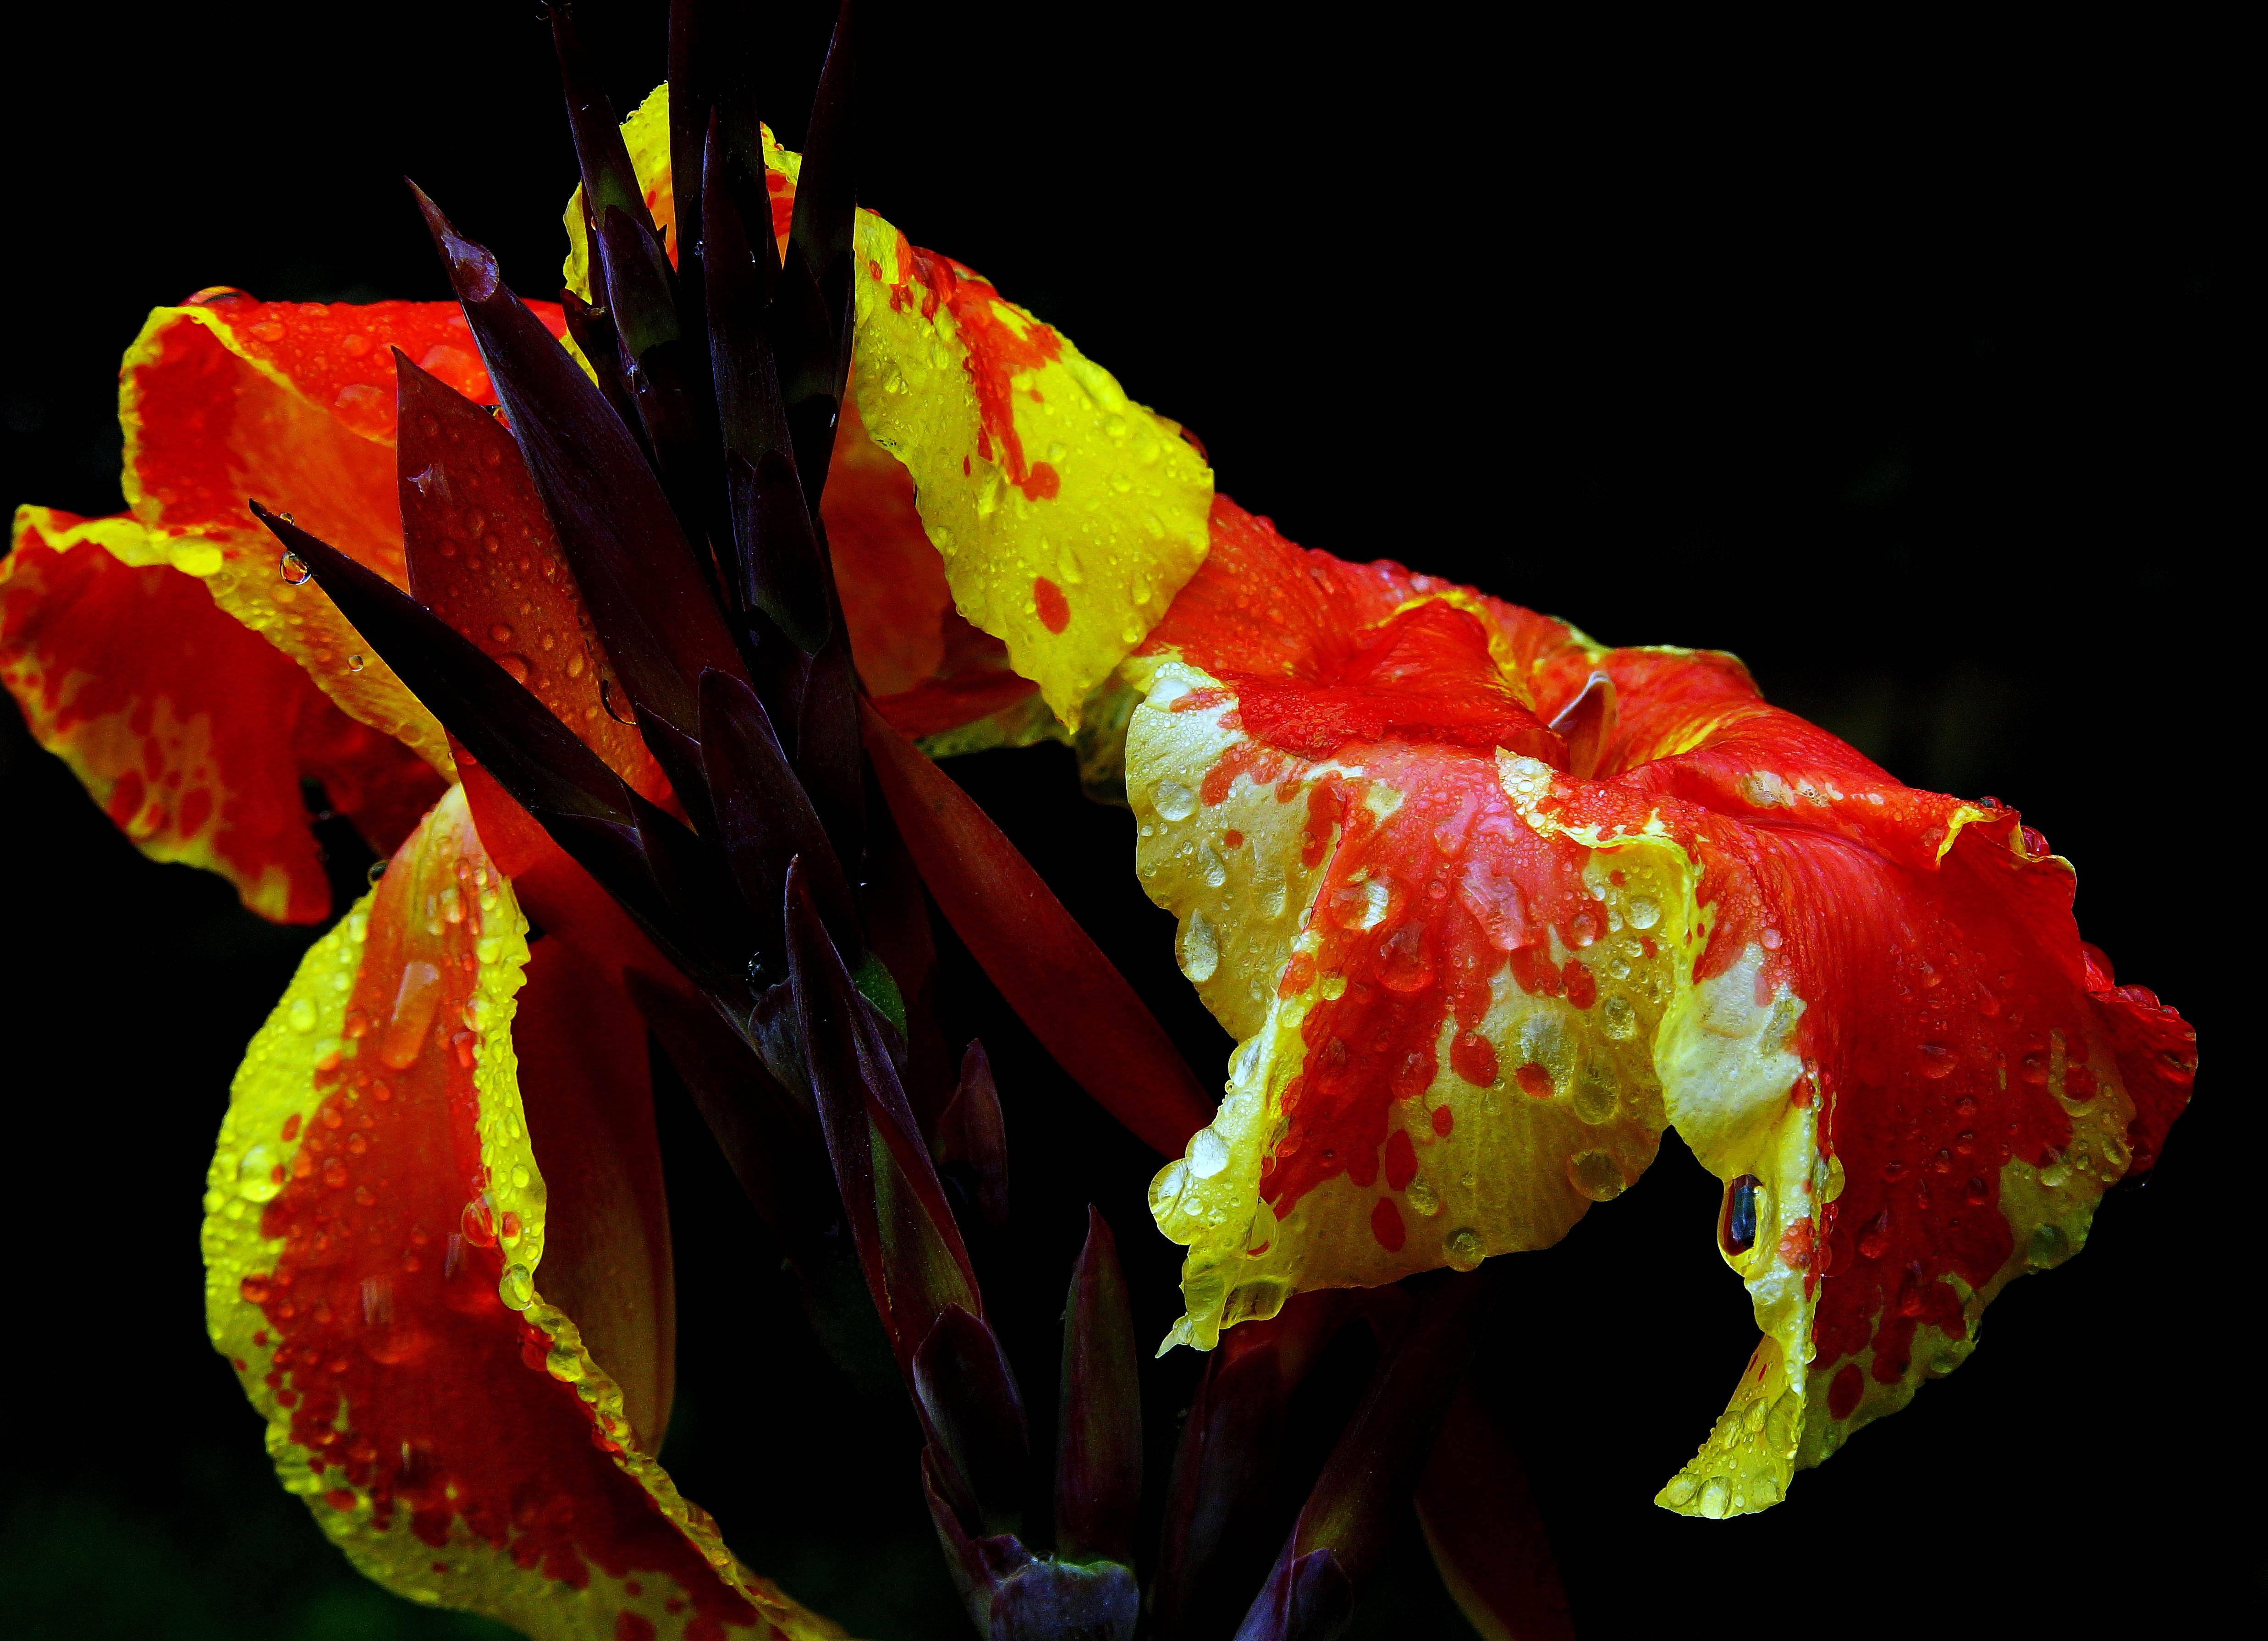
nature, plant, leaf, flower, petal, photo, red, macro, autumn, yellow, flora, flowers, close up, naturaleza, flores, a77, g, ggl1, gaby1, xovesphoto, xelodegalicia, sonya77v, sonyslta77v, tamrom24135, macro photography, gabrielcoru a, flowering plant, canna lily, plant stem, land plant, canna family, iris family